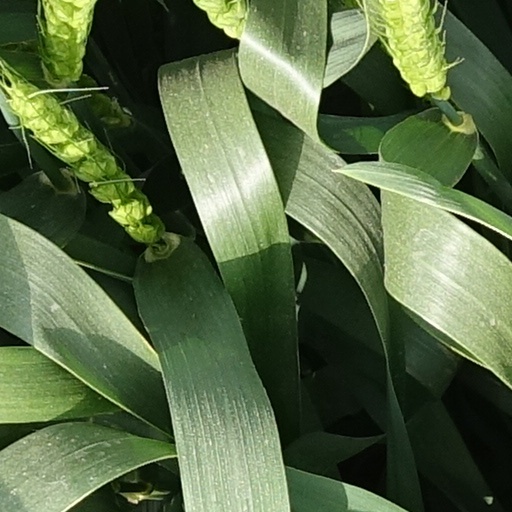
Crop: wheat